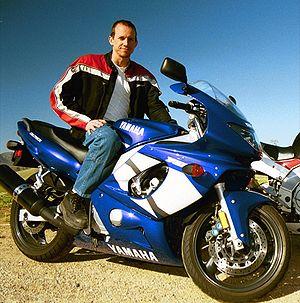
La Yamaha YZF est une série de modèles de motocyclettes sportives produites par Yamaha. La lignée des YZF débute en 1993 avec la 750. Elle se perpétue encore aujourd'hui.